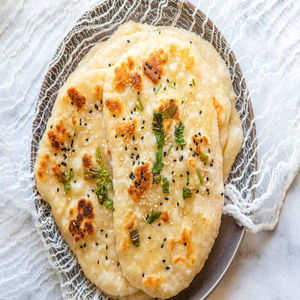
Dish: naan